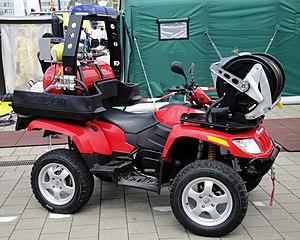
Arctic Cat est un producteur de véhicules tout-terrain de type quad et de motoneiges basé à Thief River Falls au Minnesota. C’est un des quatre producteurs de motoneiges, produisant une bonne partie des véhicules d'un marché annuel mondial d'environ 200 000 unités.